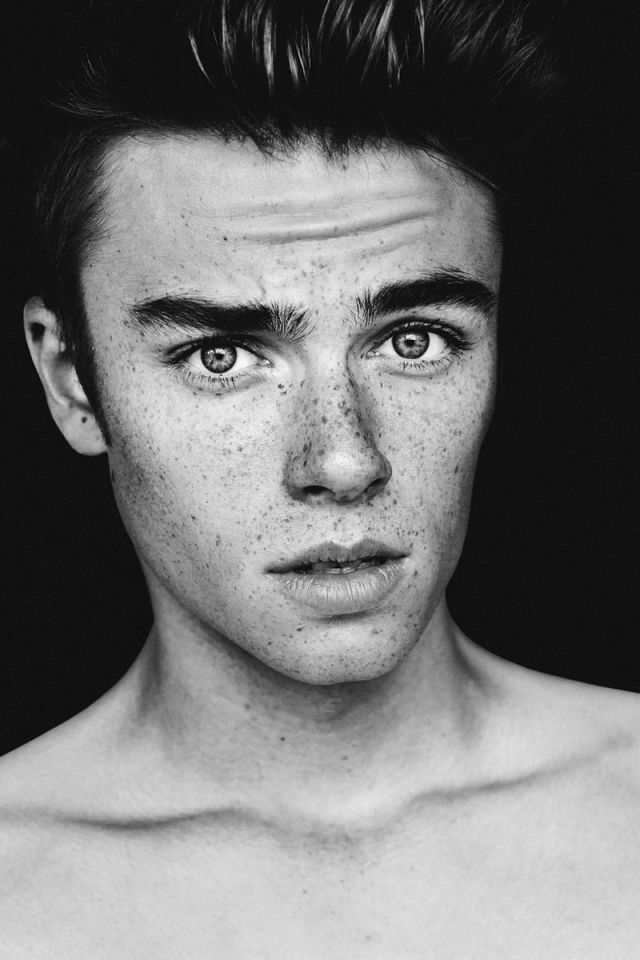
Gender: men